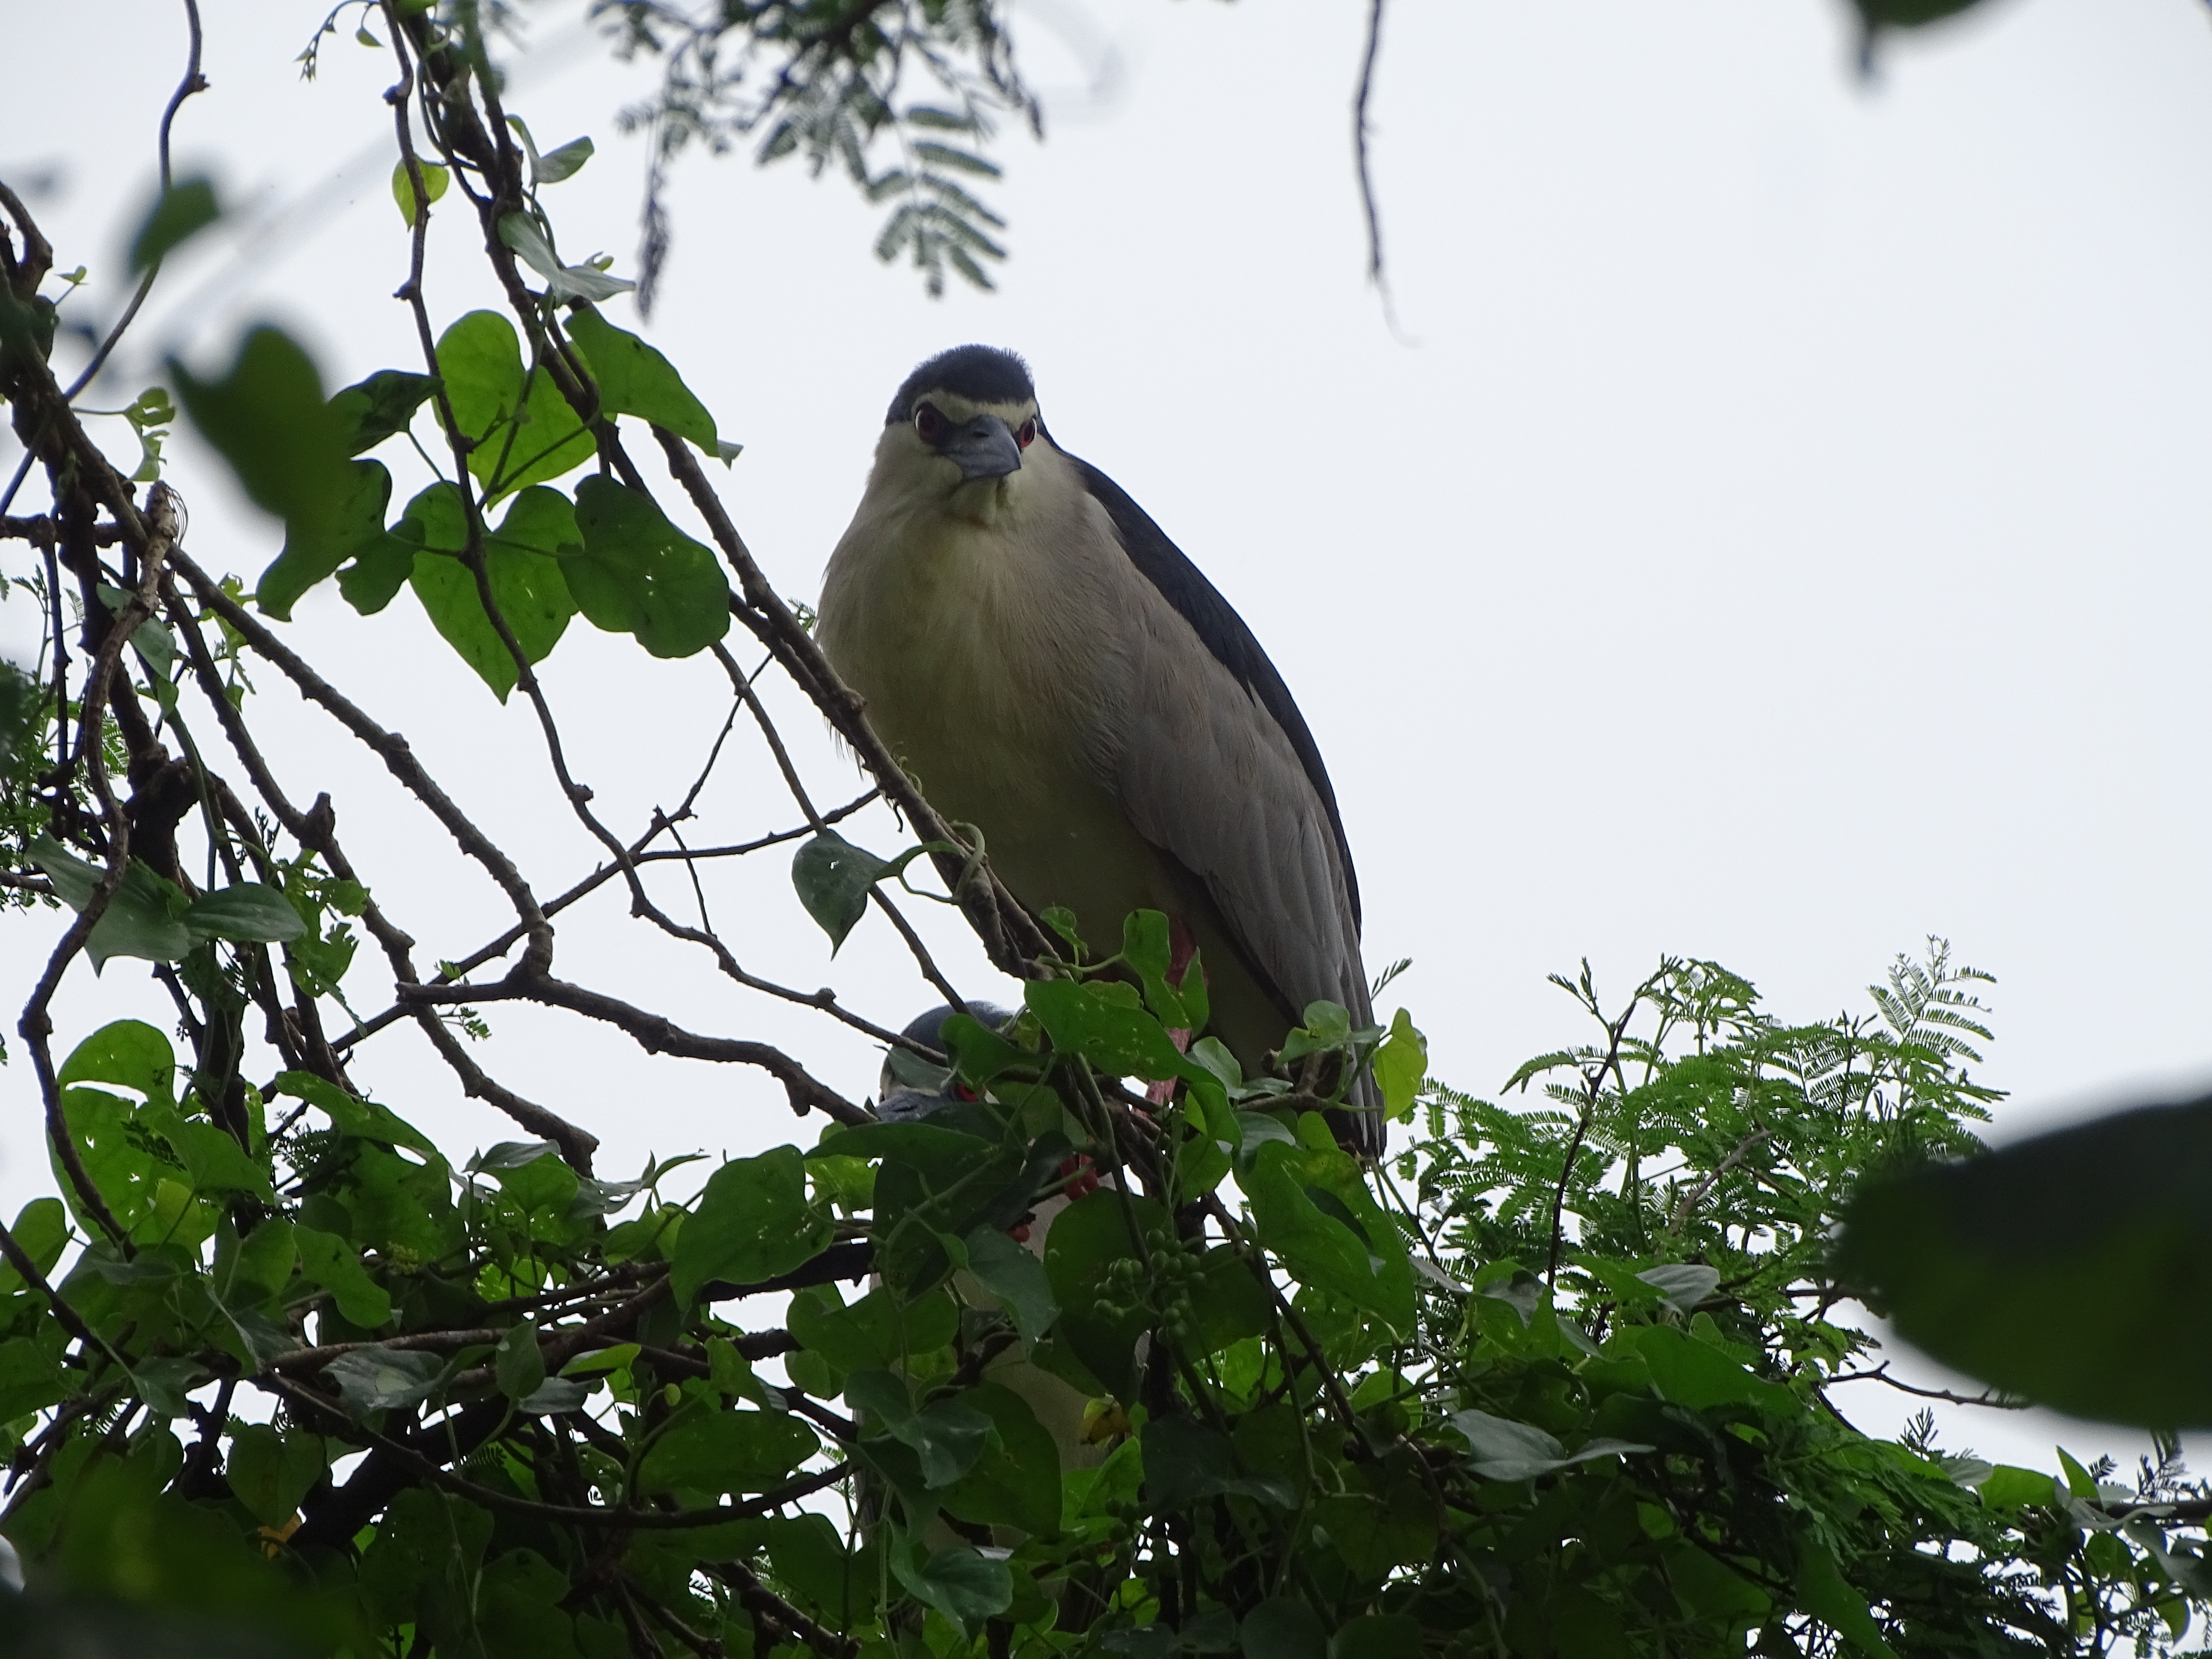
tree, nature, branch, bird, flower, wildlife, beak, fauna, vertebrate, perching bird